Mesoamerican ballgame

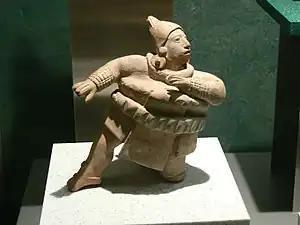
National Museum of Anthropology in Mexico City – a figure of a pelota player

The basic hip-game outfit consisted of a loincloth, sometimes augmented with leather hip guards. Loincloths are found on the earliest ballplayer figurines from Tlatilco, Tlapacoya, and the Olmec culture, are depicted in the Weiditz drawing from 1528, and, with hip guards, are the sole outfit of contemporary ulama players (above)—a span of nearly 3000 years.